Kali River (Karnataka)

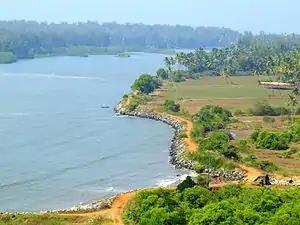
A view of Kali River

The Kali River or Kaali Nadi is a river flowing through Uttara Kannada district of Karnataka state in India. The river rises near Kushavali, a small village in Uttar Kannada district. The river is the lifeline to some 400,000 people in the Uttara Kannada district and supports the livelihoods of tens of thousands of people including fishermen on the coast of Karwar. Many dams have been built across this river for electricity generation. One of the important dams build across Kali river is the Supa Dam at Ganeshgudi. The river runs 184 kilometers before joining the Arabian Sea.